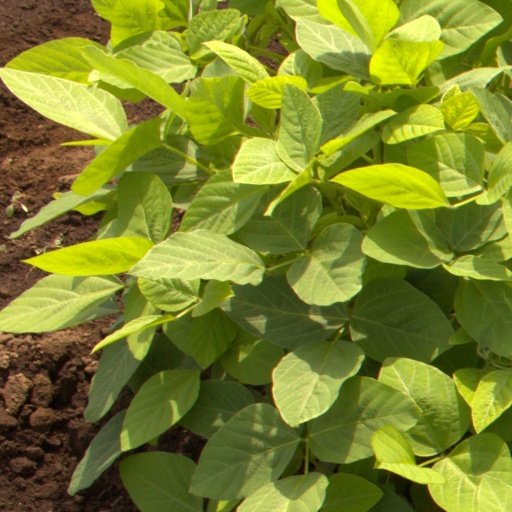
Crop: soybean